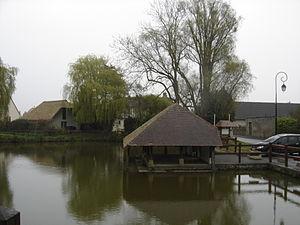
lavoir à Bavent
Bavent est une commune française, située dans le département du Calvados en région Normandie, peuplée de 1 814 habitants.
La Divette est une petite rivière française dans le département du Calvados en région Normandie, et affluent gauche du fleuve la Dives.